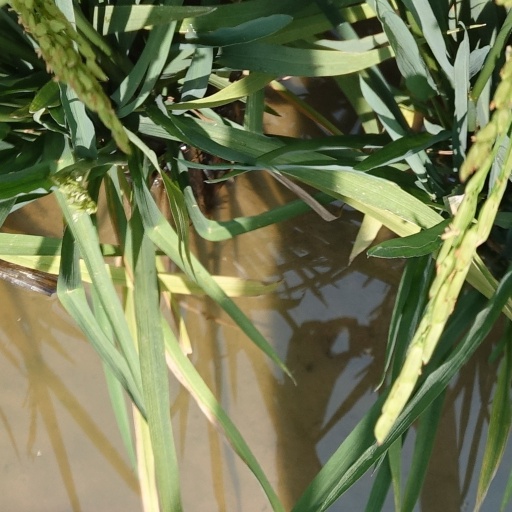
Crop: rice